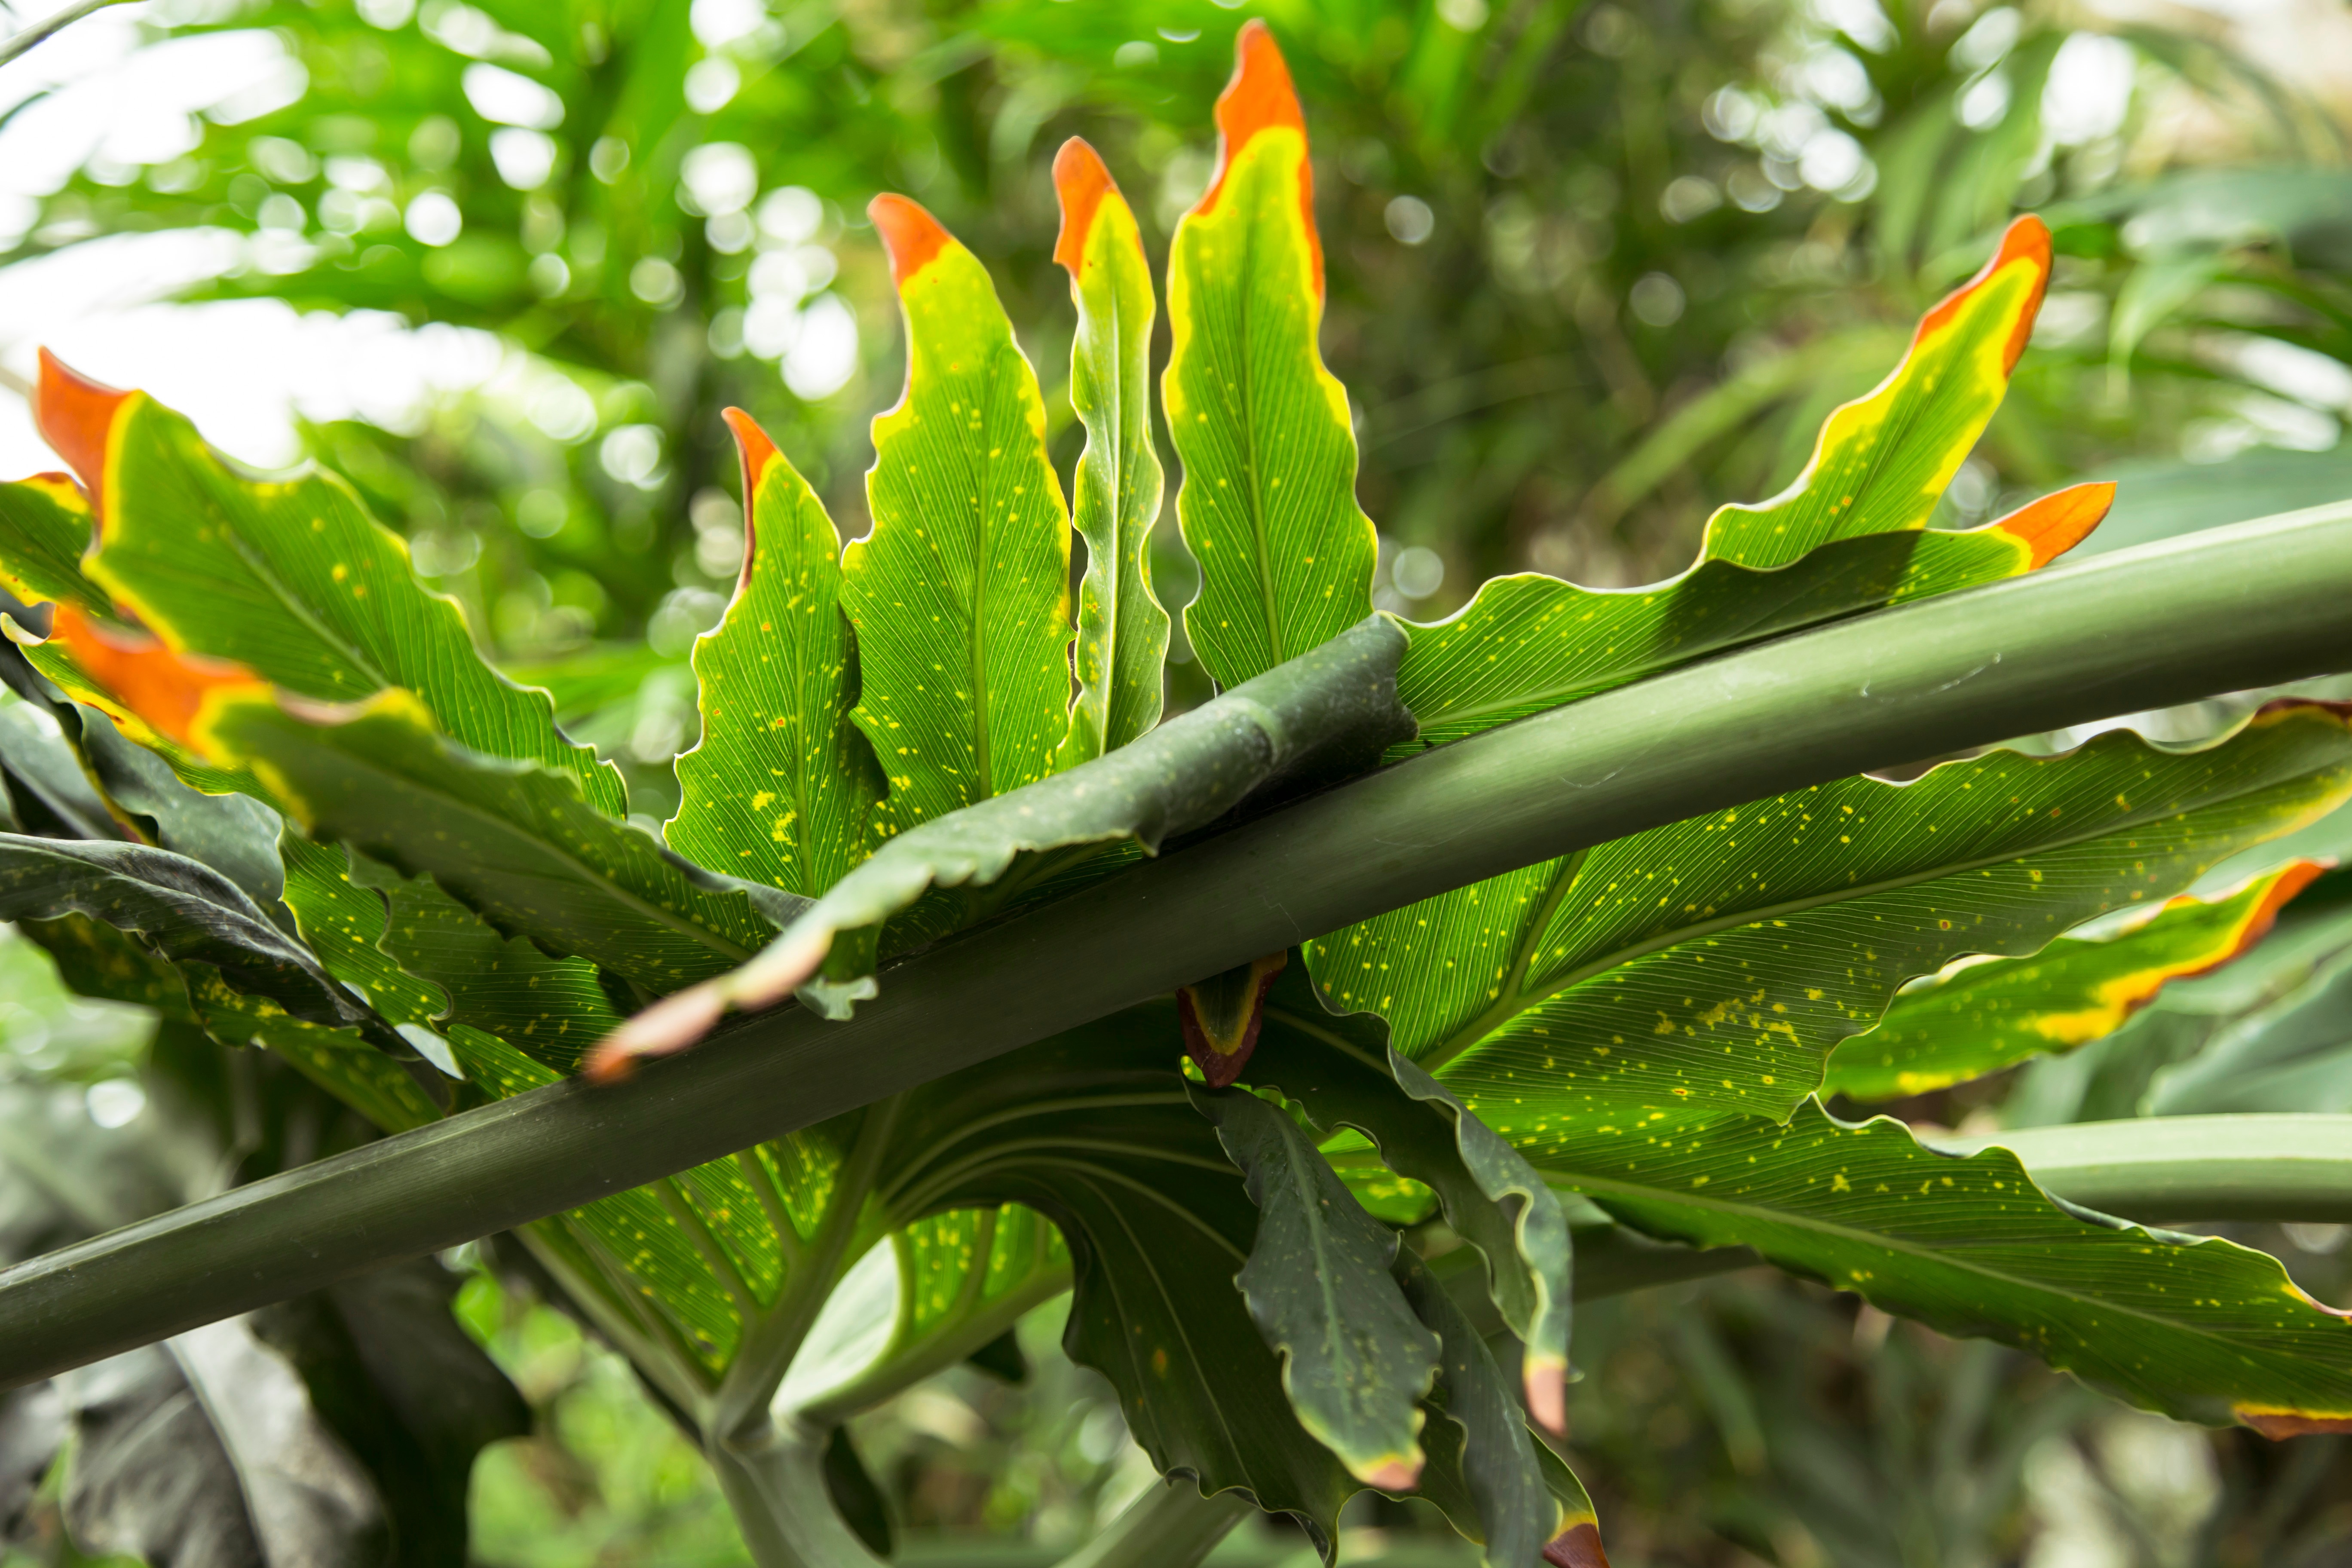
tree, grass, branch, plant, leaf, flower, food, green, produce, vegetable, botany, garden, flora, shrub, bud, macro photography, flowering plant, plant stem, land plant